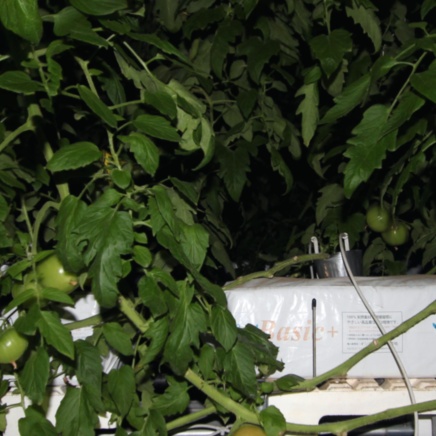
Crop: tomato